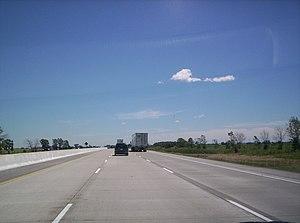
L'autoroute 401 est une autoroute de la série-400 majeure, située dans la province de l'Ontario, au Canada. La 401 est située dans le sud-ouest, le sud et l'est de l'Ontario, traversant la région la plus peuplée de la province et du pays, passant notamment par les villes de Windsor, London, le grand Toronto et Kingston. Elle constitue, avec l'autoroute 20, l'épine dorsale du réseau routier du corridor Windsor-Québec. La 401 traverse un bassin de population avoisinant les 12 millions d'habitants.